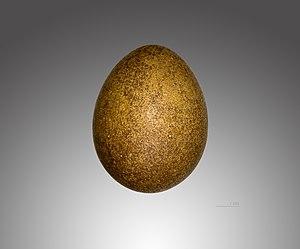
Le Faucon gerfaut ou Gerfaut est une espèce de rapaces de la famille des falconidae, qui vit dans les régions les plus septentrionales de l'hémisphère nord en Eurasie et en Amérique. Il fréquente notamment les zones rocheuses et montagneuses au-delà de la limite des arbres, et plus minoritairement les falaises côtières et les toundras plates. Son envergure atteint 1,35 m pour une longueur de 51 à 56 cm et son poids varie généralement entre 1 et 1,6 kg : c'est le plus grand et le plus lourd de tous les faucons.